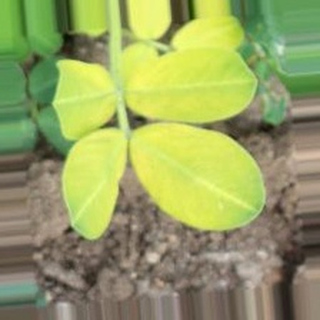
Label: groundnut_nutrition_deficiency